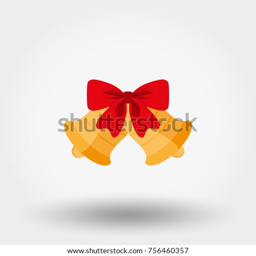
christmas bells with red bow .